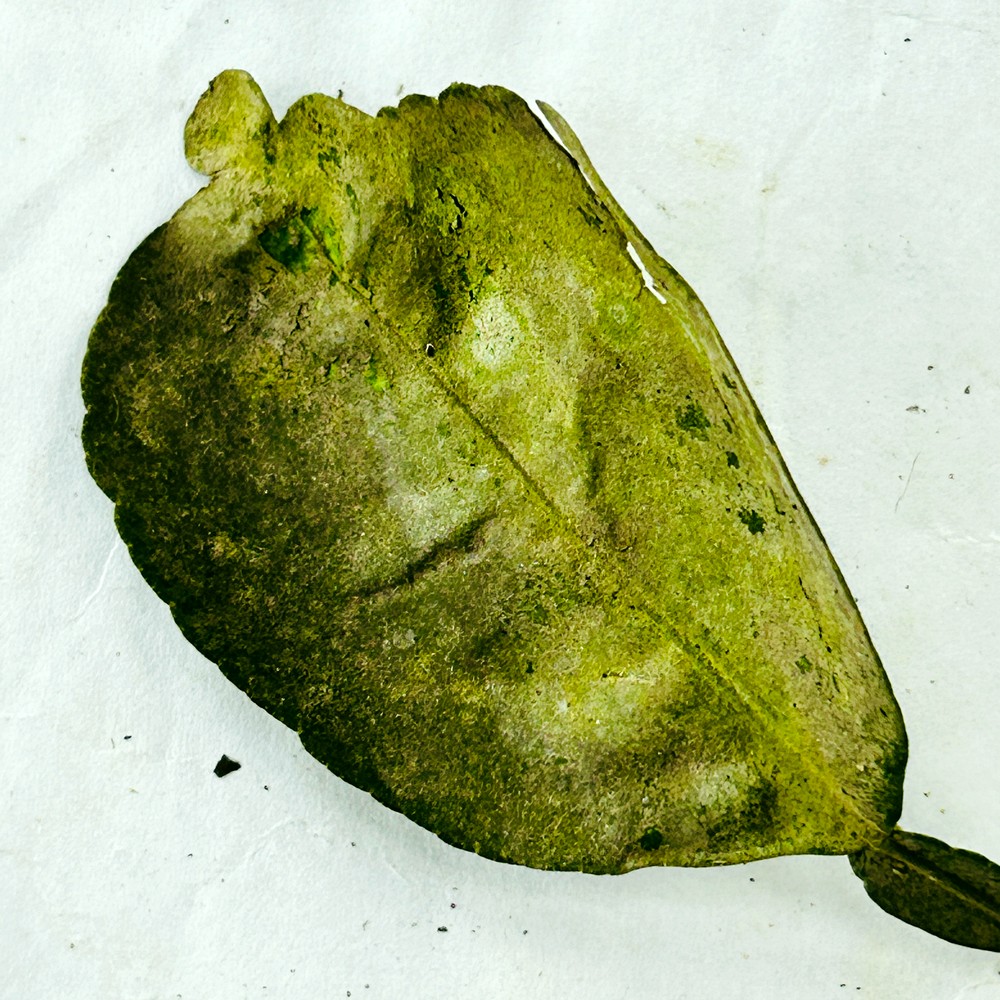
Label: Sooty Mould